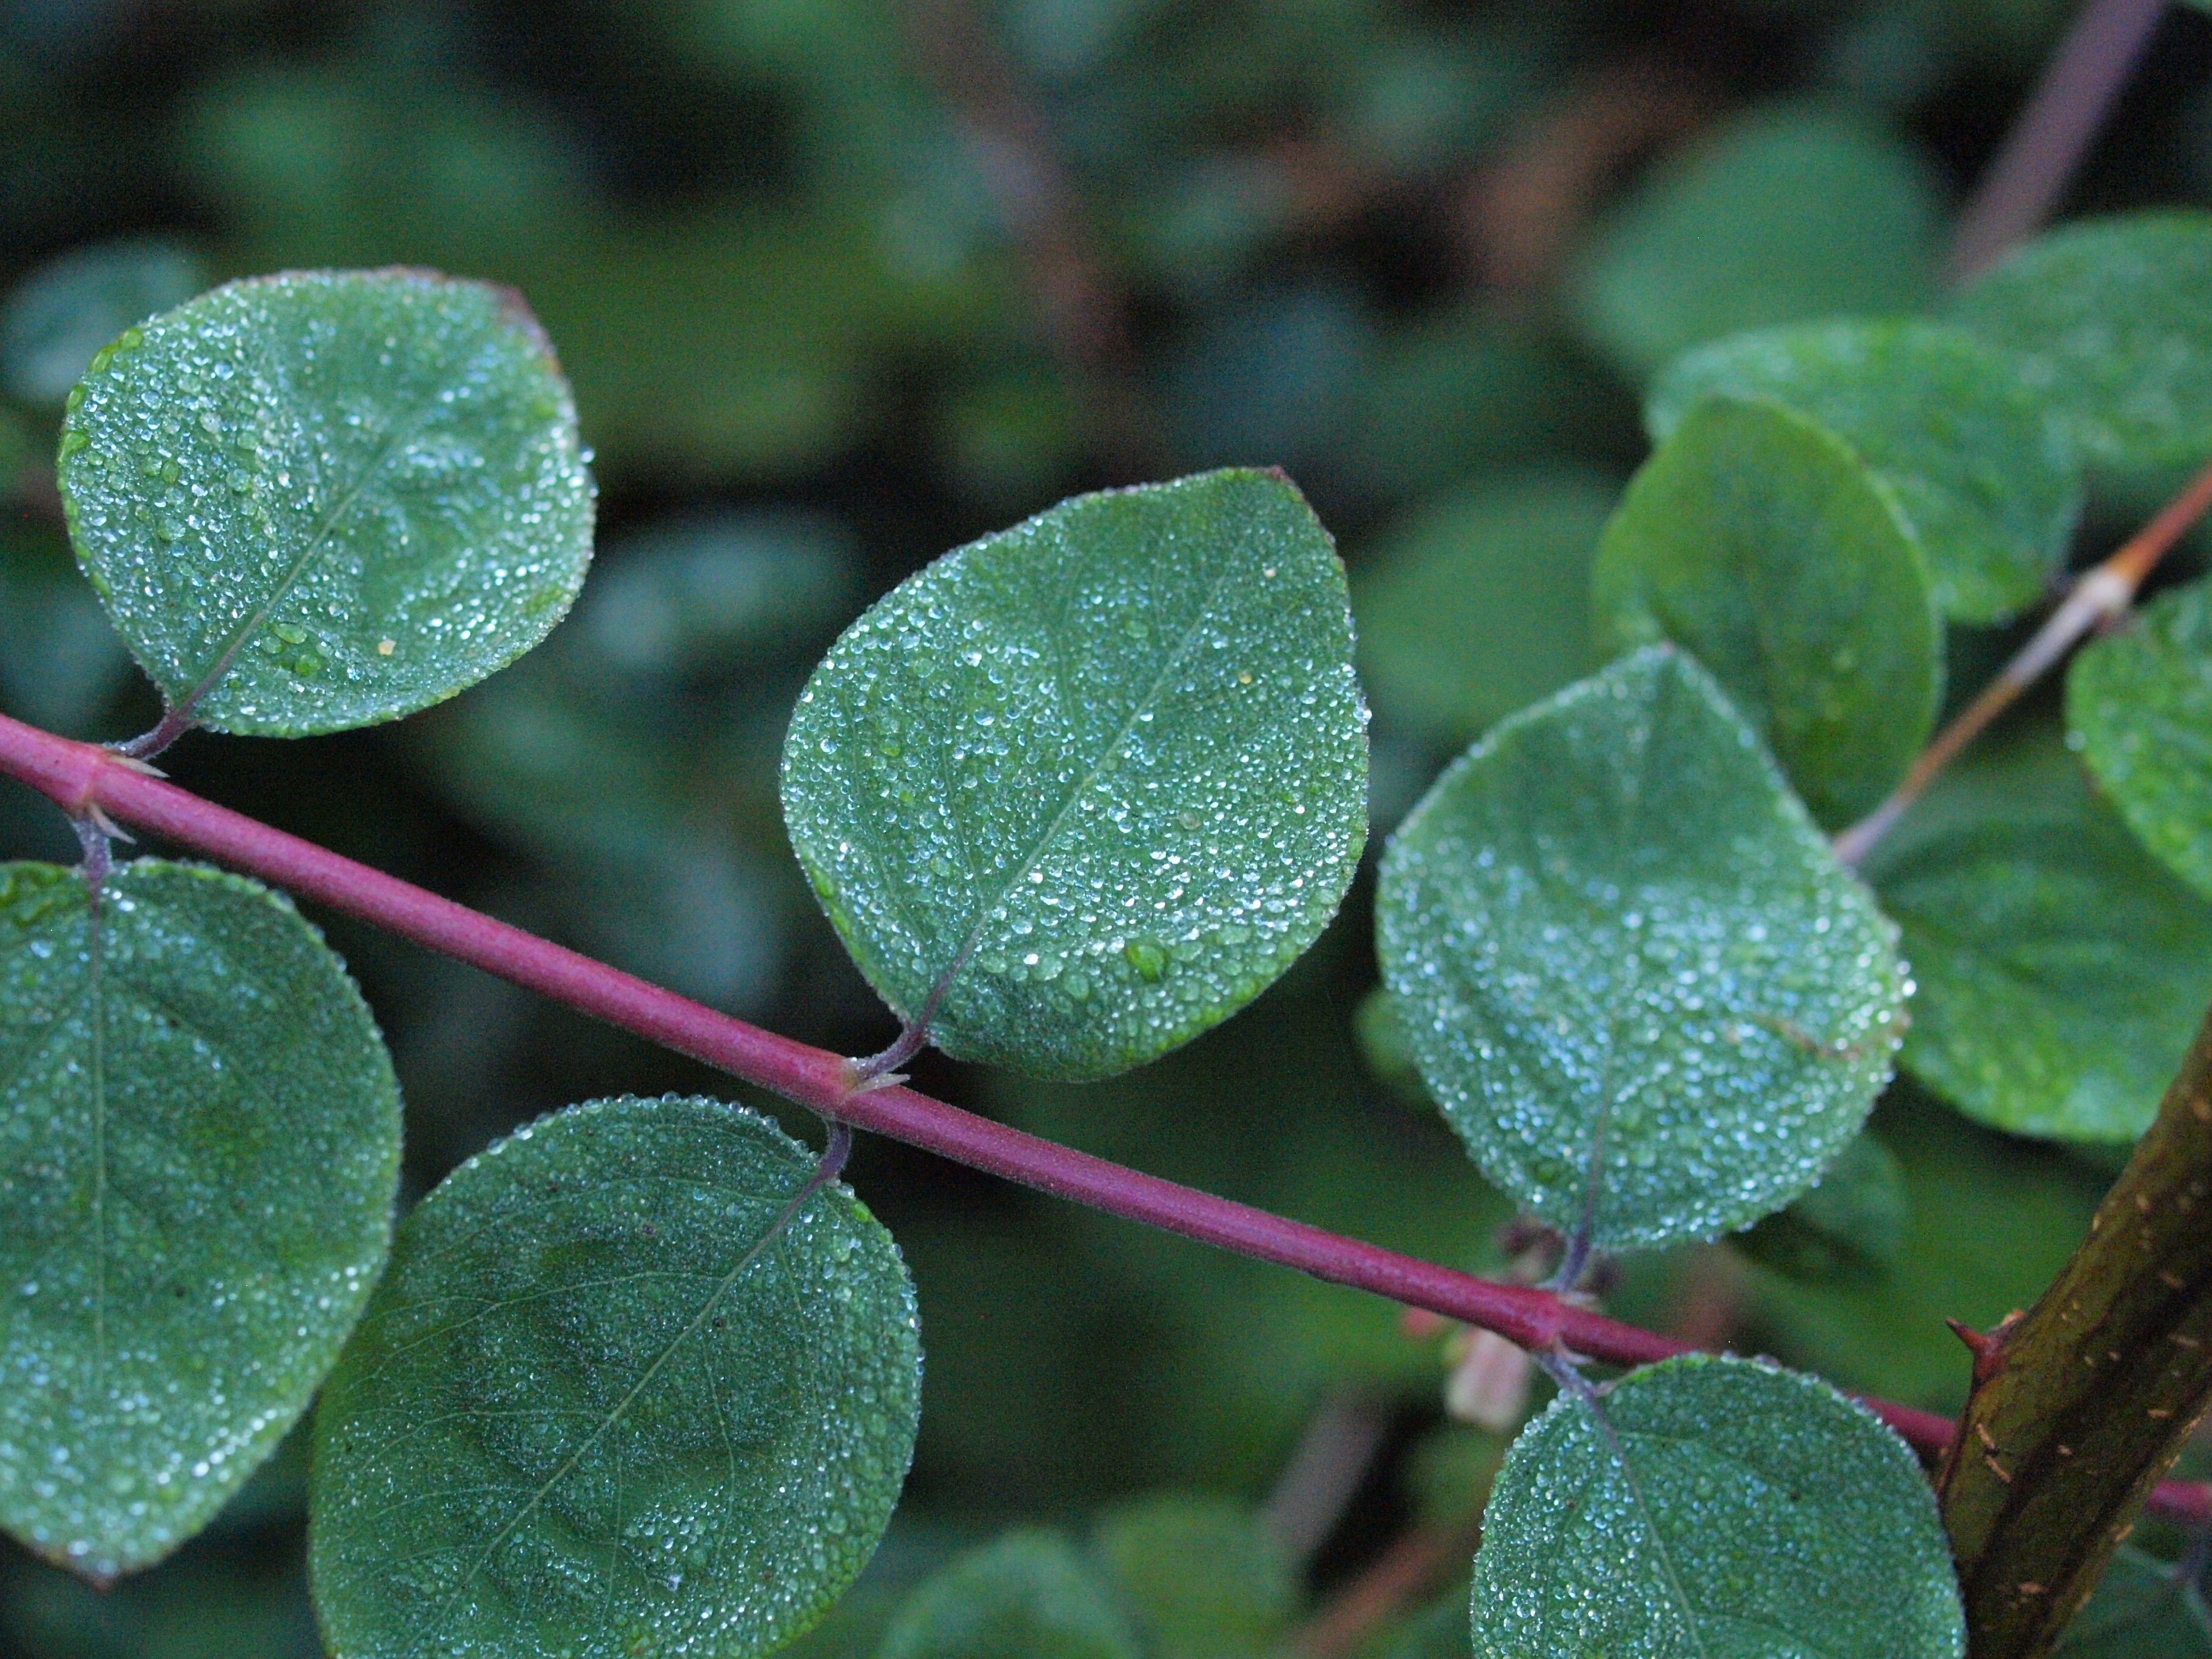
water, dew, plant, leaf, flower, green, herb, produce, evergreen, autumn, botany, flora, drip, leaves, dewdrop, shrub, drop of water, morgentau, macro photography, beaded, dew drops, flowering plant, snow berry, annual plant, land plant